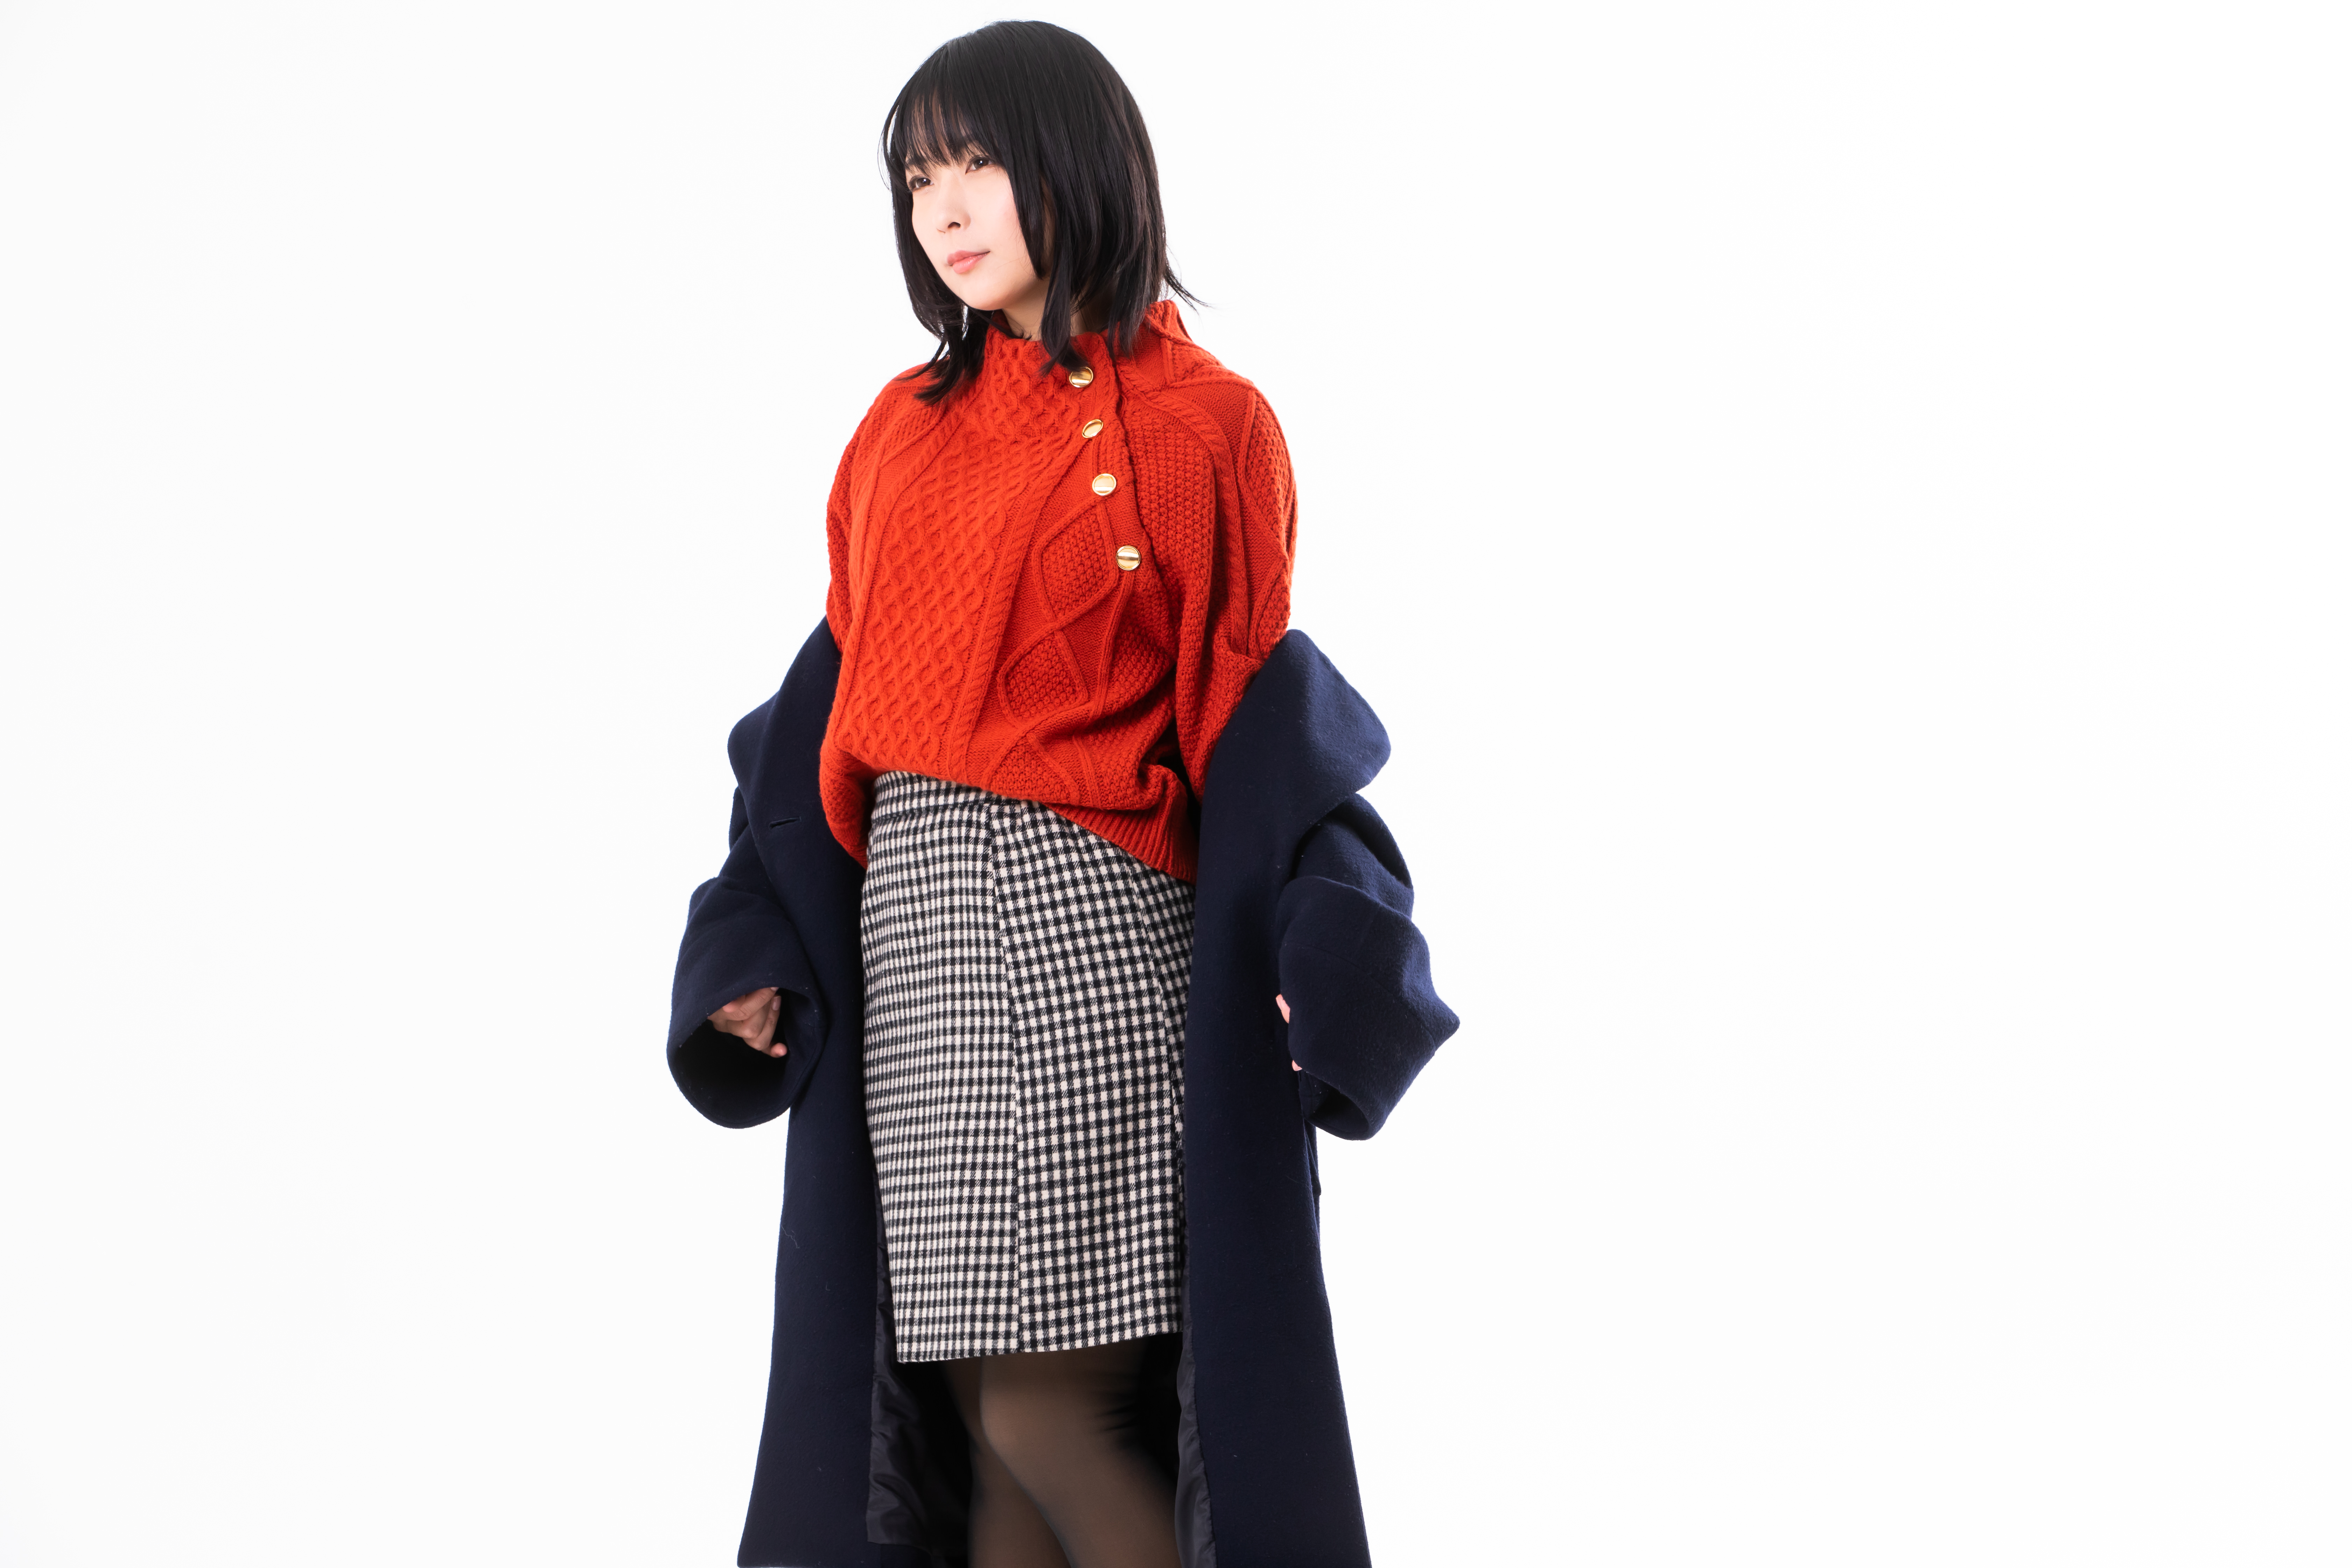
woman, clothing, orange, outerwear, sleeve, fashion, coat, shoulder, neck, street fashion, joint, pattern, design, collar, jacket, overcoat, waist, sweater, dress, hood, top, blouse, t shirt, tartan, costume, pocket, style, leather, photo shoot